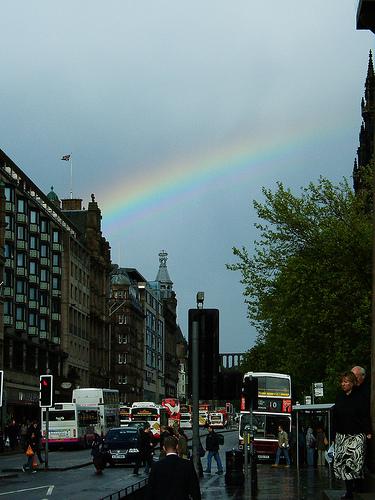
Weather: rain or strom